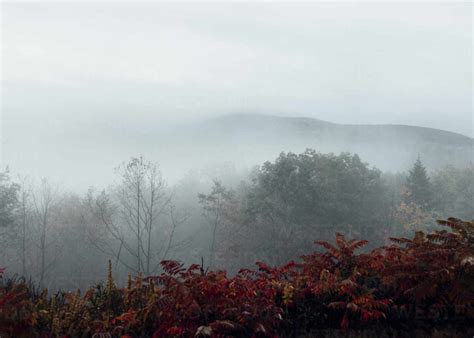
Weather: foggy or hazy